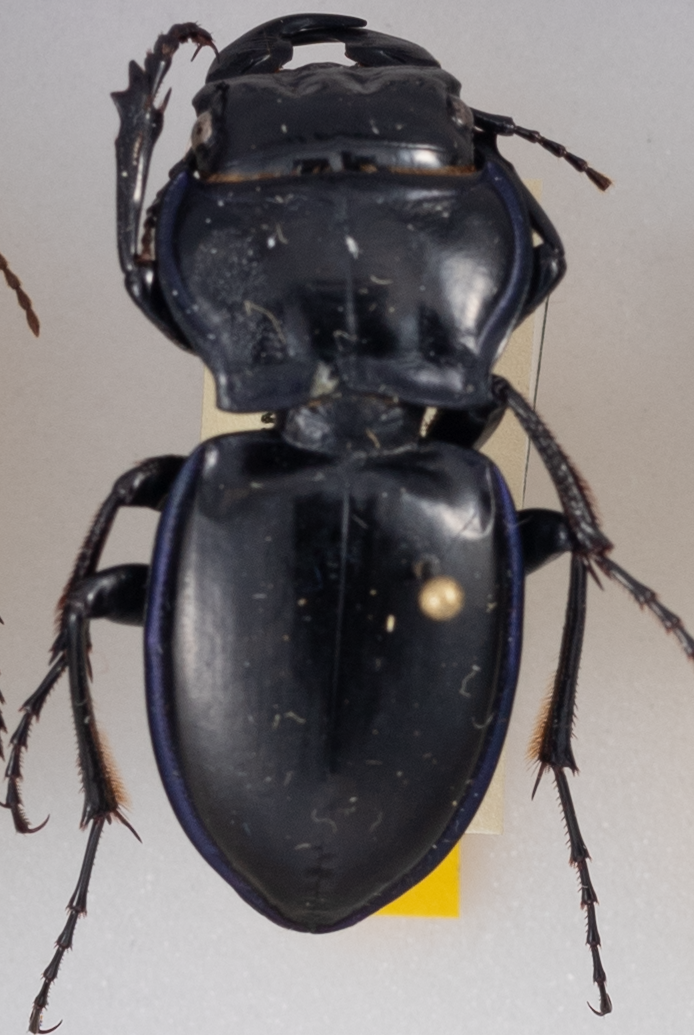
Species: Pasimachus punctulatus
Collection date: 2019-07-24
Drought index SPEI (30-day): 1.01
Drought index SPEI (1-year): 2.09
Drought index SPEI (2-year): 2.09